National and regional identity in Spain

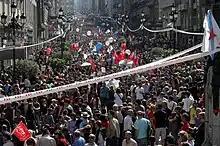
Nationalist demonstration in Vigo

Asturias is a coastal and mountainous area, which had a major coal industry during the 19th and 20th centuries. The Kingdom of Asturias was the first Christian kingdom established after the Muslim invasion. It rose to prominence across the north and northwest before being overshadowed by the kingdoms of León, Navarre and Castile. Asturias had (and still has) its own language, Asturian, with similarities to Leonese. Asturias has never had strong regionalist tendencies compared with other regions; however, there was a brief consideration of separatism during the mid-17th century. Even during that time and until recently, any form of regional independence was more prompted by economic factors than any form of ideological regionalism. In a 2002 survey, 87% of Asturians showed a strong regional identification, but not to the exclusion of a Spanish identity.